Caerleon

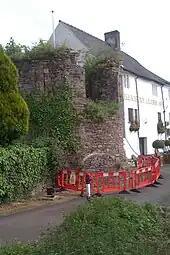
Round Tower at The Hanbury Arms in 2010

During the Glyndŵr Rising in 1402 Rhys Gethin, general for Owain Glyndŵr, took Caerleon castle by force, together with those of Newport, Cardiff, Llandaff, Abergavenny, Caerphilly and Usk. This was probably the last time Caerleon castle was ruined, though the walls were still standing in 1537 and the castle ruins only finally collapsed in 1739: their most obvious remnant is the Round Tower at the Hanbury Arms public house. The Tower is a Grade II* listed building.